Keith Cabin

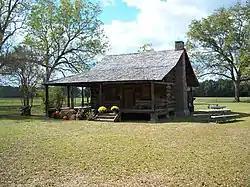

The Keith Cabin is a historic house located at 1320 CR 179, northwest of Bonifay in Holmes County, Florida. It was built in 1886. It was deemed significant "as an excellent and rare example of a 19th century log cabin built with a 'Louisiana' roof. It retains a high level of its architectural integrity, and displays excellent workmanship."